Curly (scout)

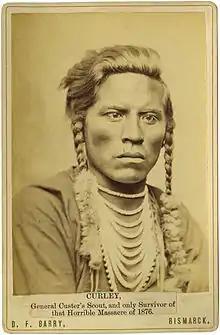
Curly,

Ashishishe ( – 1923), known as Curly (or Curley) and Bull Half White, was a Crow scout in the United States Army during the Sioux Wars, best known for having been the last member of Lt. Colonel George Armstrong Custer's battalion to depart Custer's detachment before its annihilation at the Battle of the Little Bighorn. He did not participate in Custer's final fight, but may have watched from a distance, and was the first to report the defeat of the 7th Cavalry Regiment. Afterward a legend grew that he had been an active participant and managed to escape, leading to conflicting accounts of Curly's involvement in the historical record.